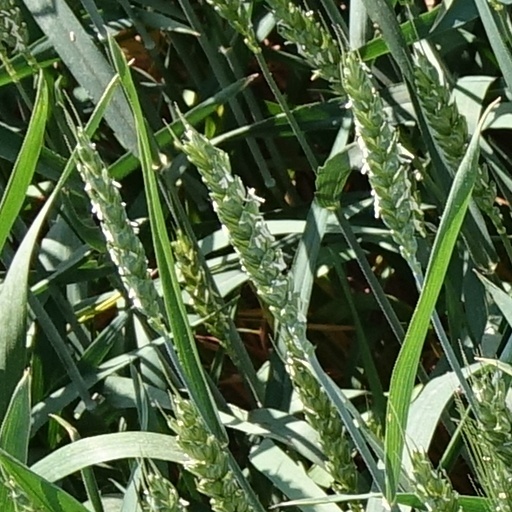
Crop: wheat